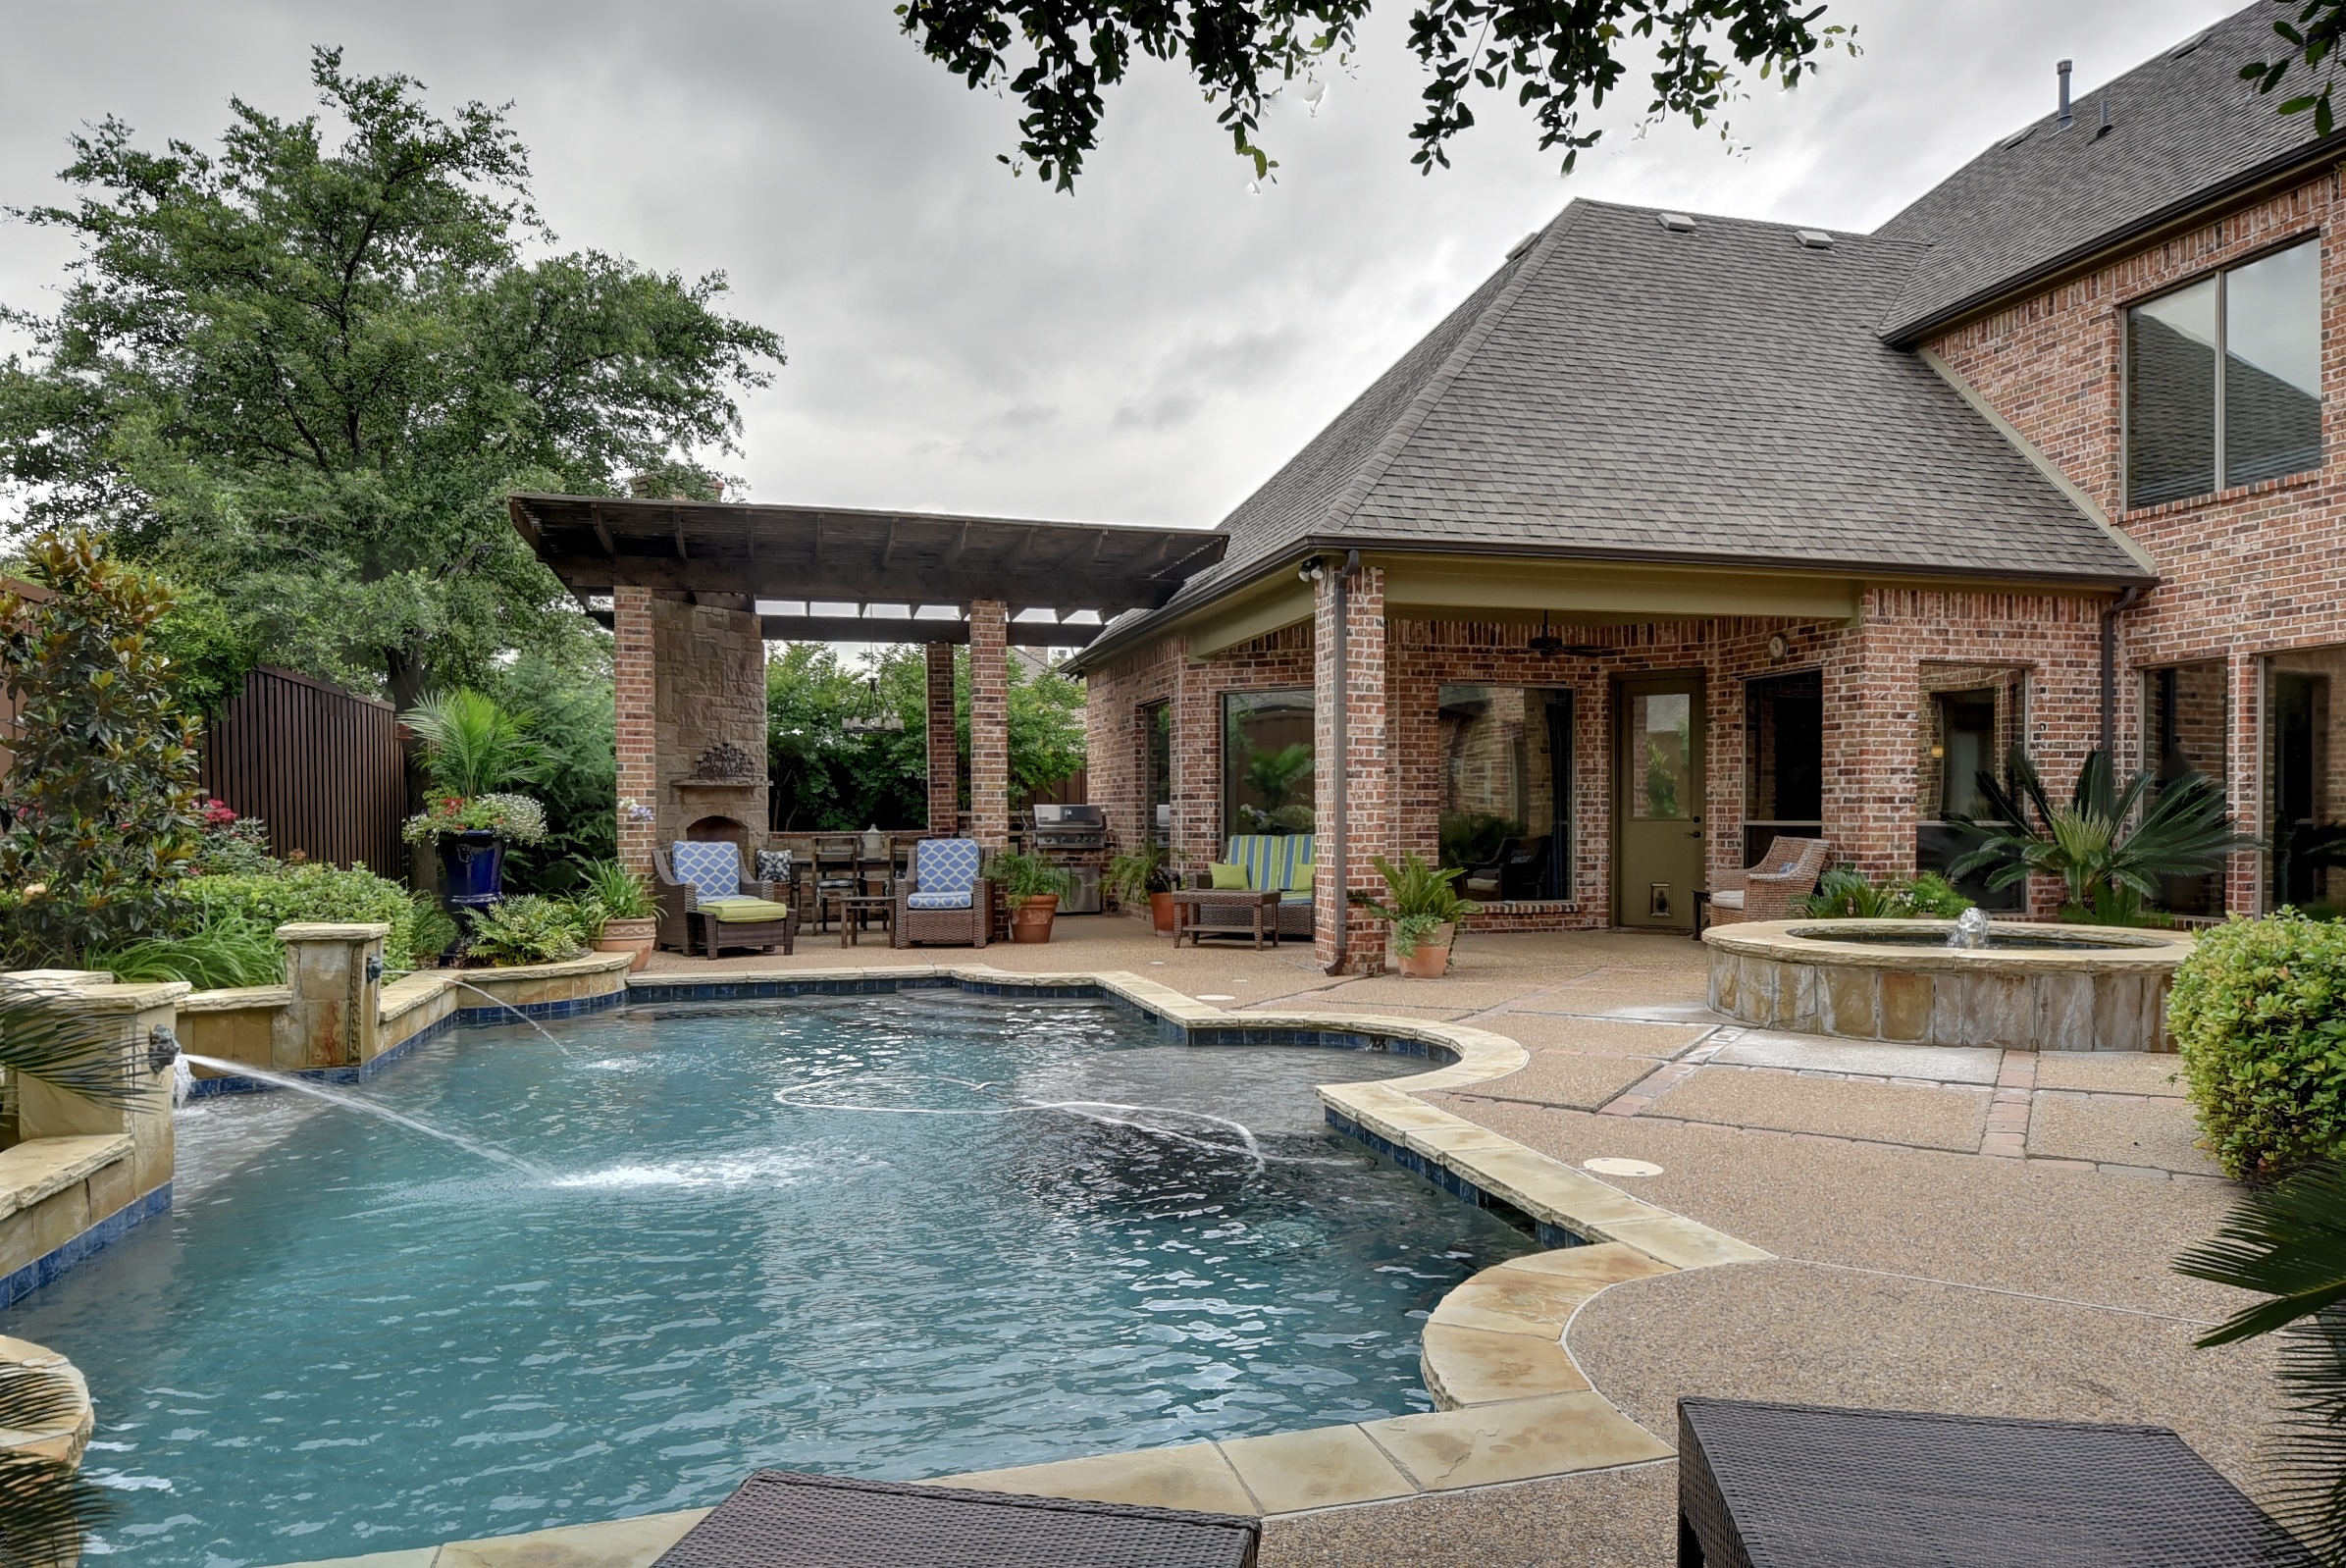
villa, mansion, home, pool, swimming pool, cottage, backyard, property, swimming, family, courtyard, resort, estate, yard, condominium, real estate, backyard pool, backyard patio, outdoor structure